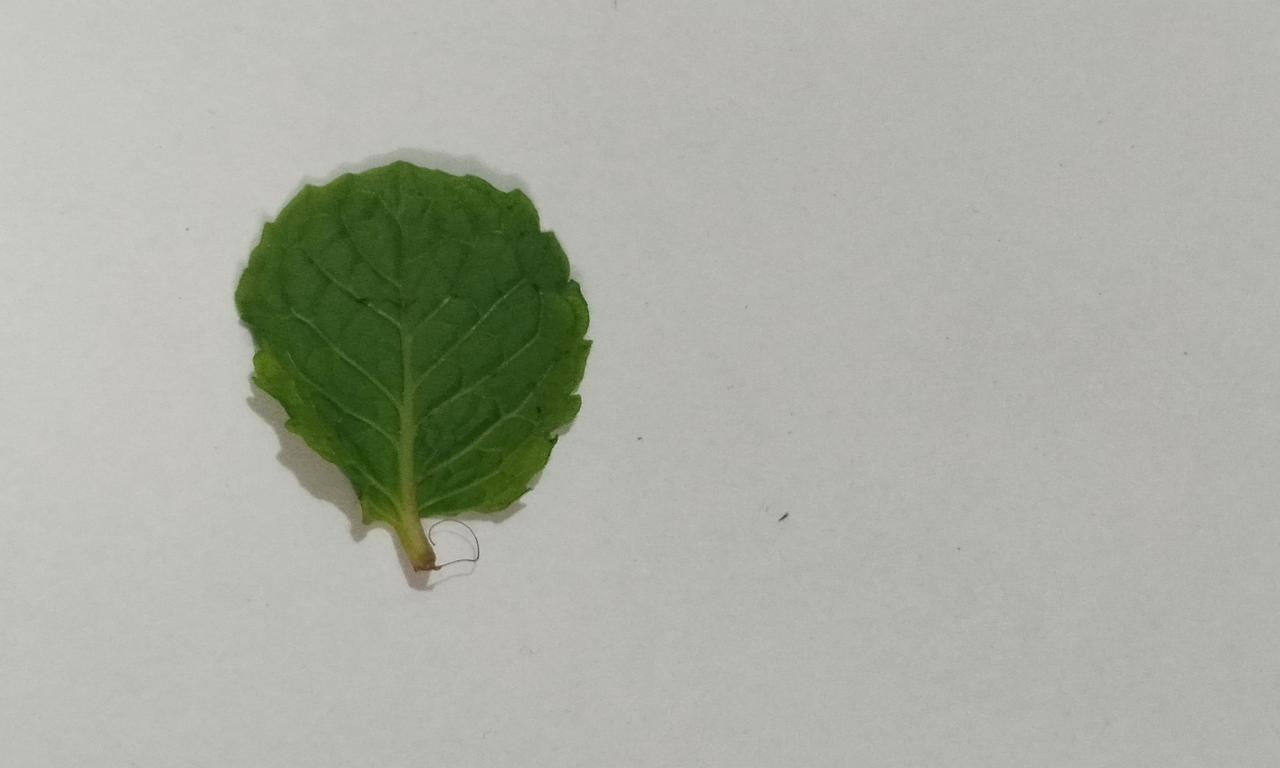
Label: Fresh